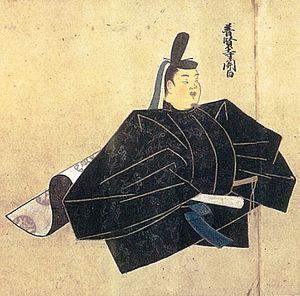
Konoe Motomichi 近衛 基通; né en 1160, mort le 8 juillet 1233, est un noble de cour japonais de la fin de l'époque de Heian au début de l'époque de Kamakura qui exerce la fonction de régent pour trois empereurs dans les années 1180.